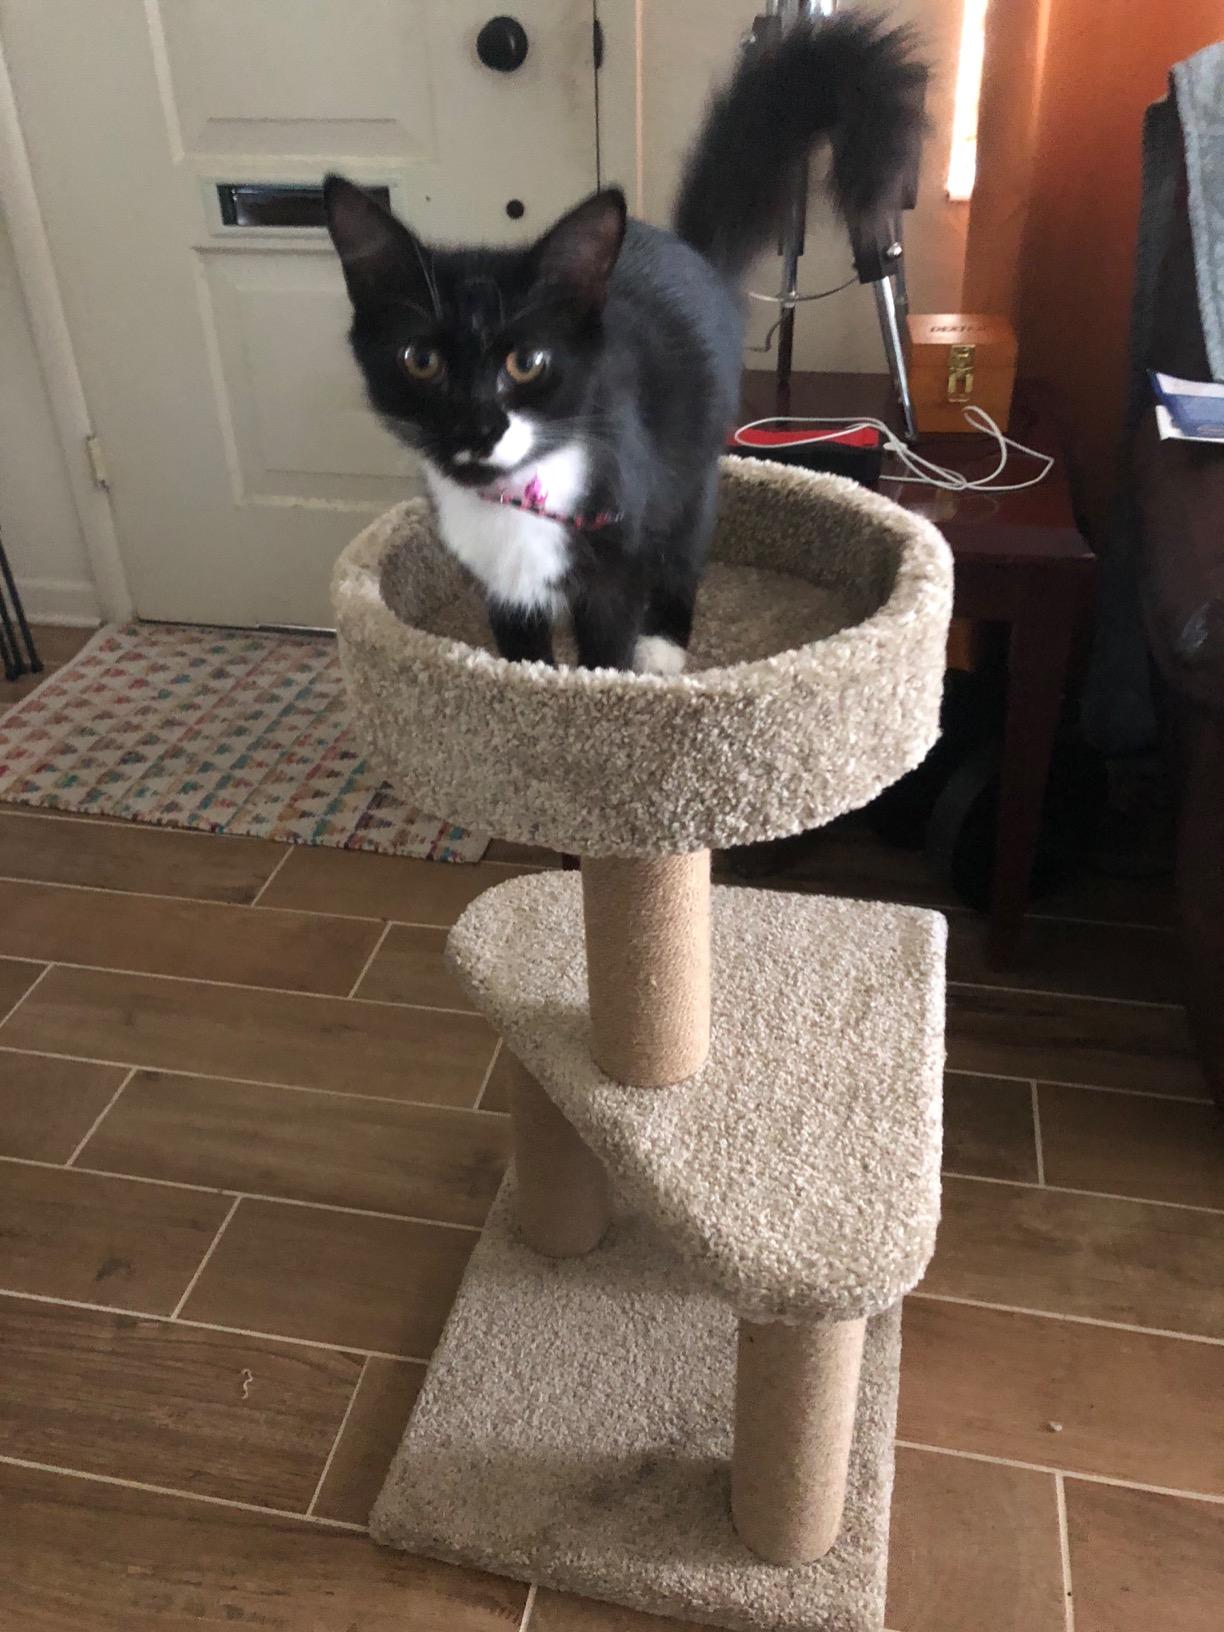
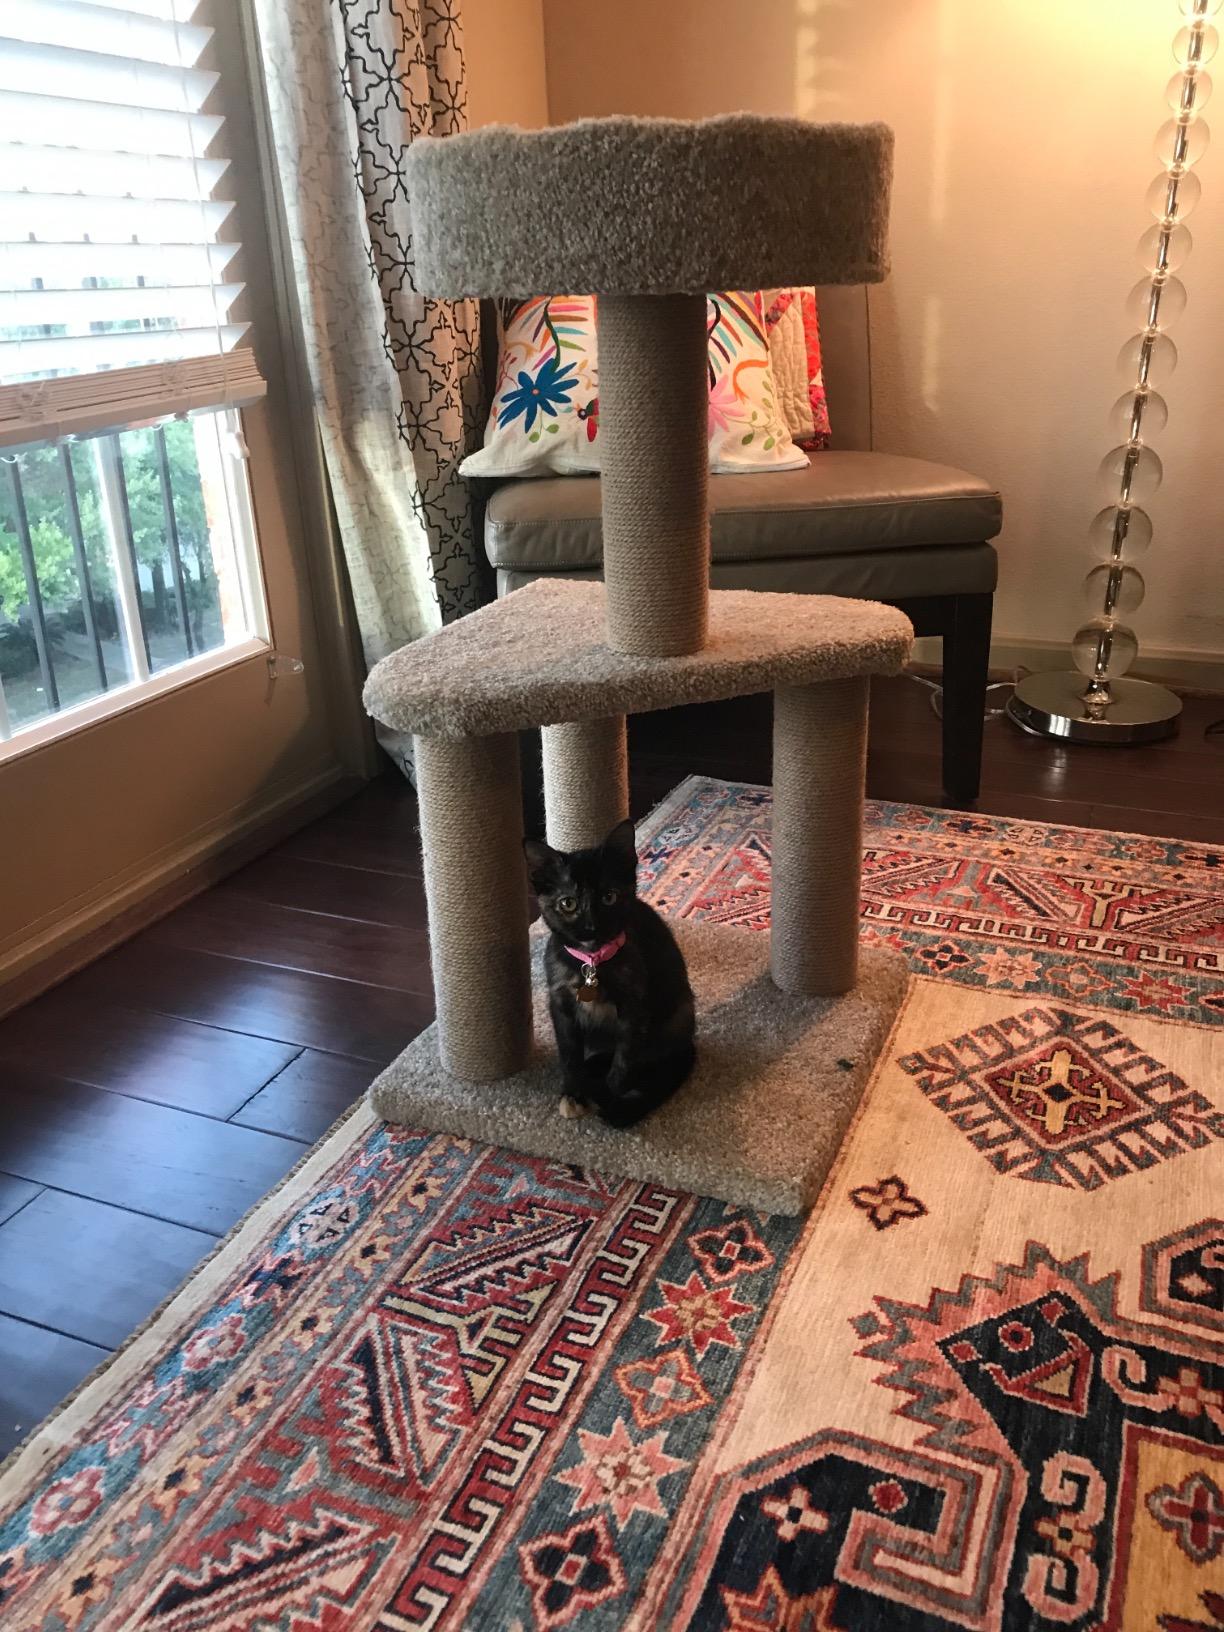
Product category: items_cat tree
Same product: yes